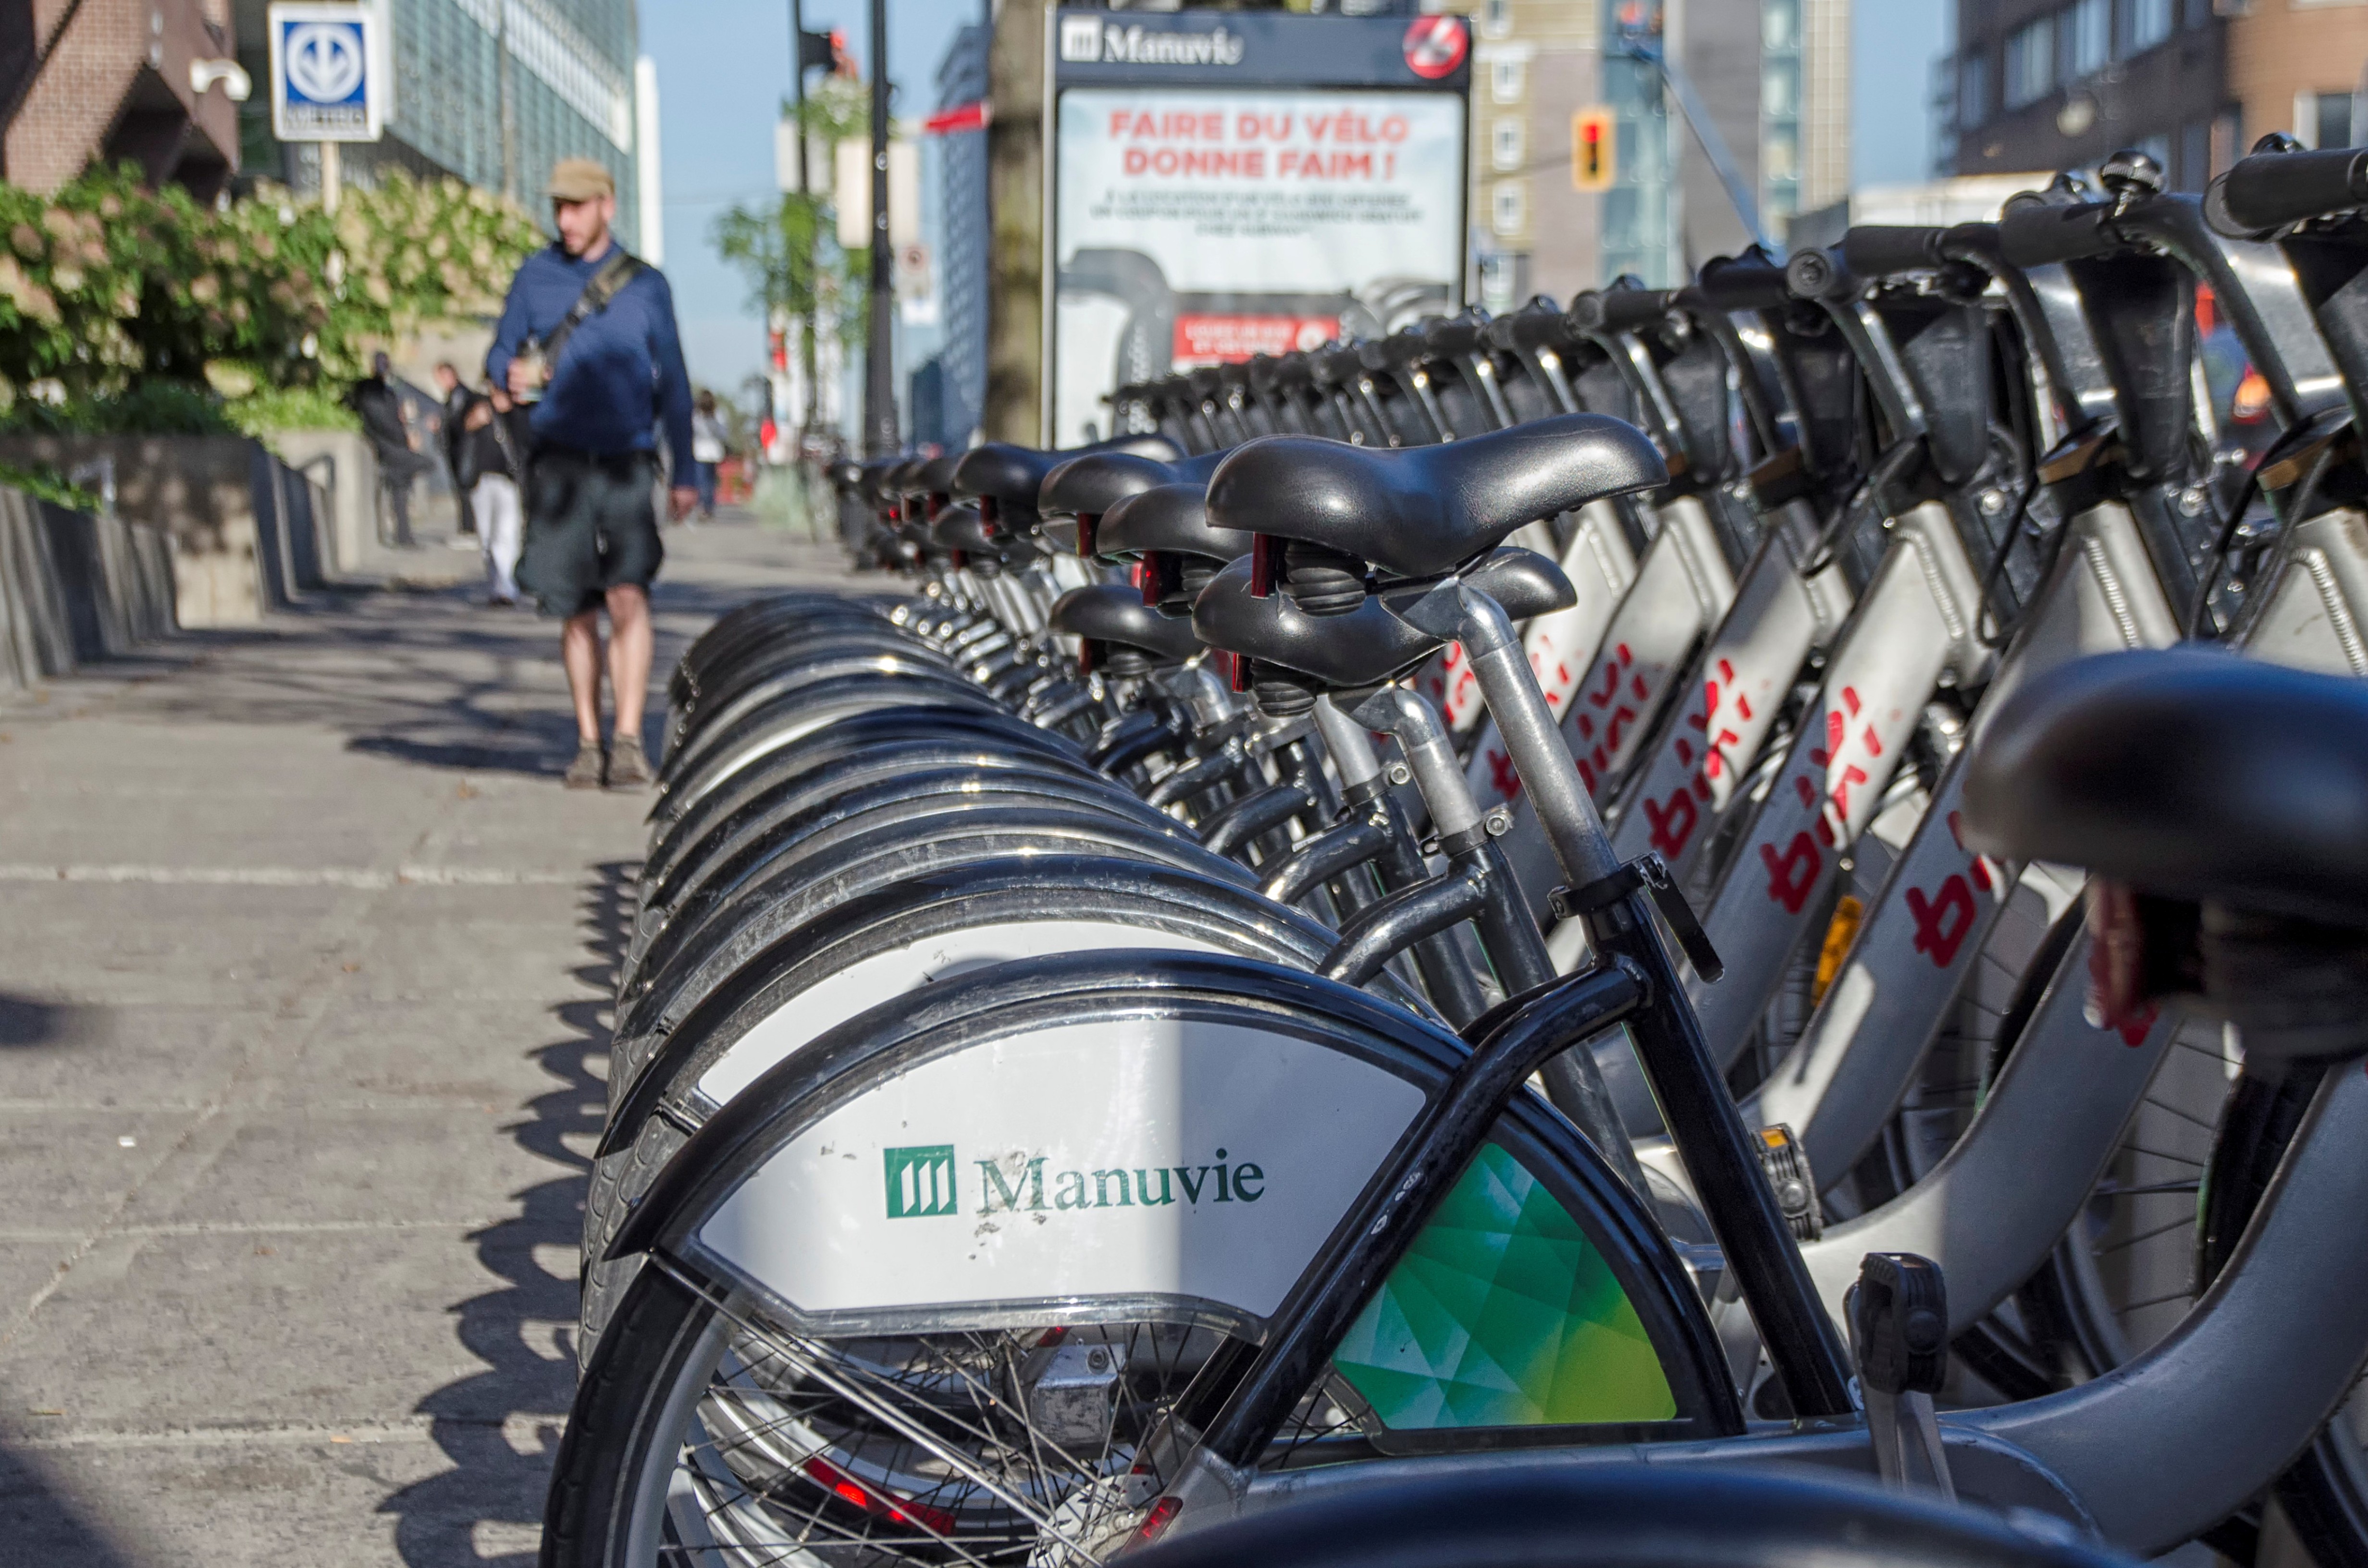
bicycle, city, vehicle, motorcycle, de, of, canada, quebec, montreal, ville, motorcycling